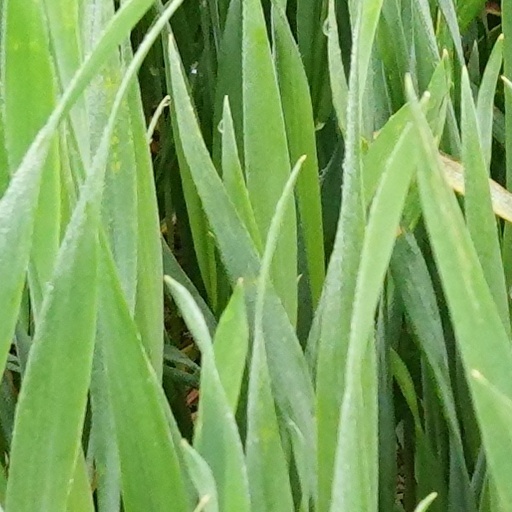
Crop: wheat